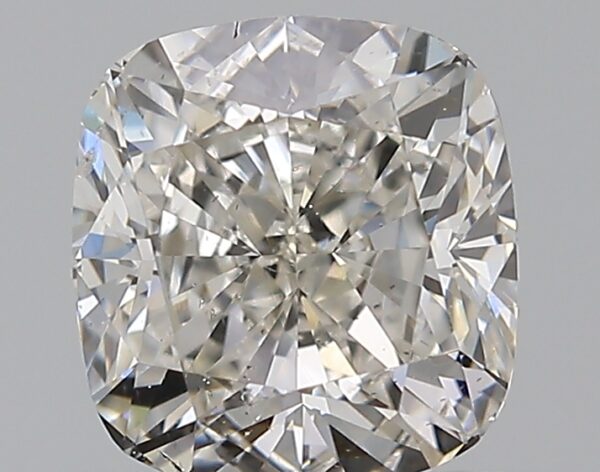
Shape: cushion
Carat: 1
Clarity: SI1
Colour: J
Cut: EX
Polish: EX
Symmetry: VG
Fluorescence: F
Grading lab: GIA
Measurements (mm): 5.83 x 5.5 x 3.72